Brian Butch

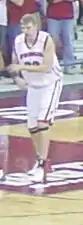
Butch with the Wisconsin Badgers

Brian Butch (born December 22, 1984) is an American former professional basketball player. He is currently working mornings on 97.3 the Game with Steve Czaban in Milwaukee and as a radio color commentator for the Wisconsin Badgers men's basketball and analyst for the Big Ten Network. He was a center on the 2003 McDonald's All-American basketball team and later attended the University of Wisconsin–Madison on a basketball scholarship. He was briefly a member of the Denver Nuggets of the NBA, although he never played any games for them.